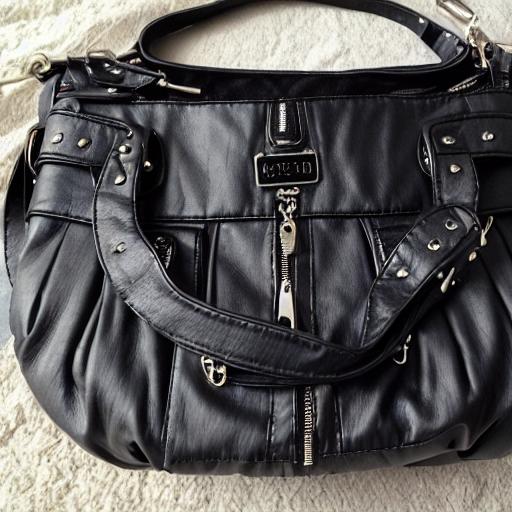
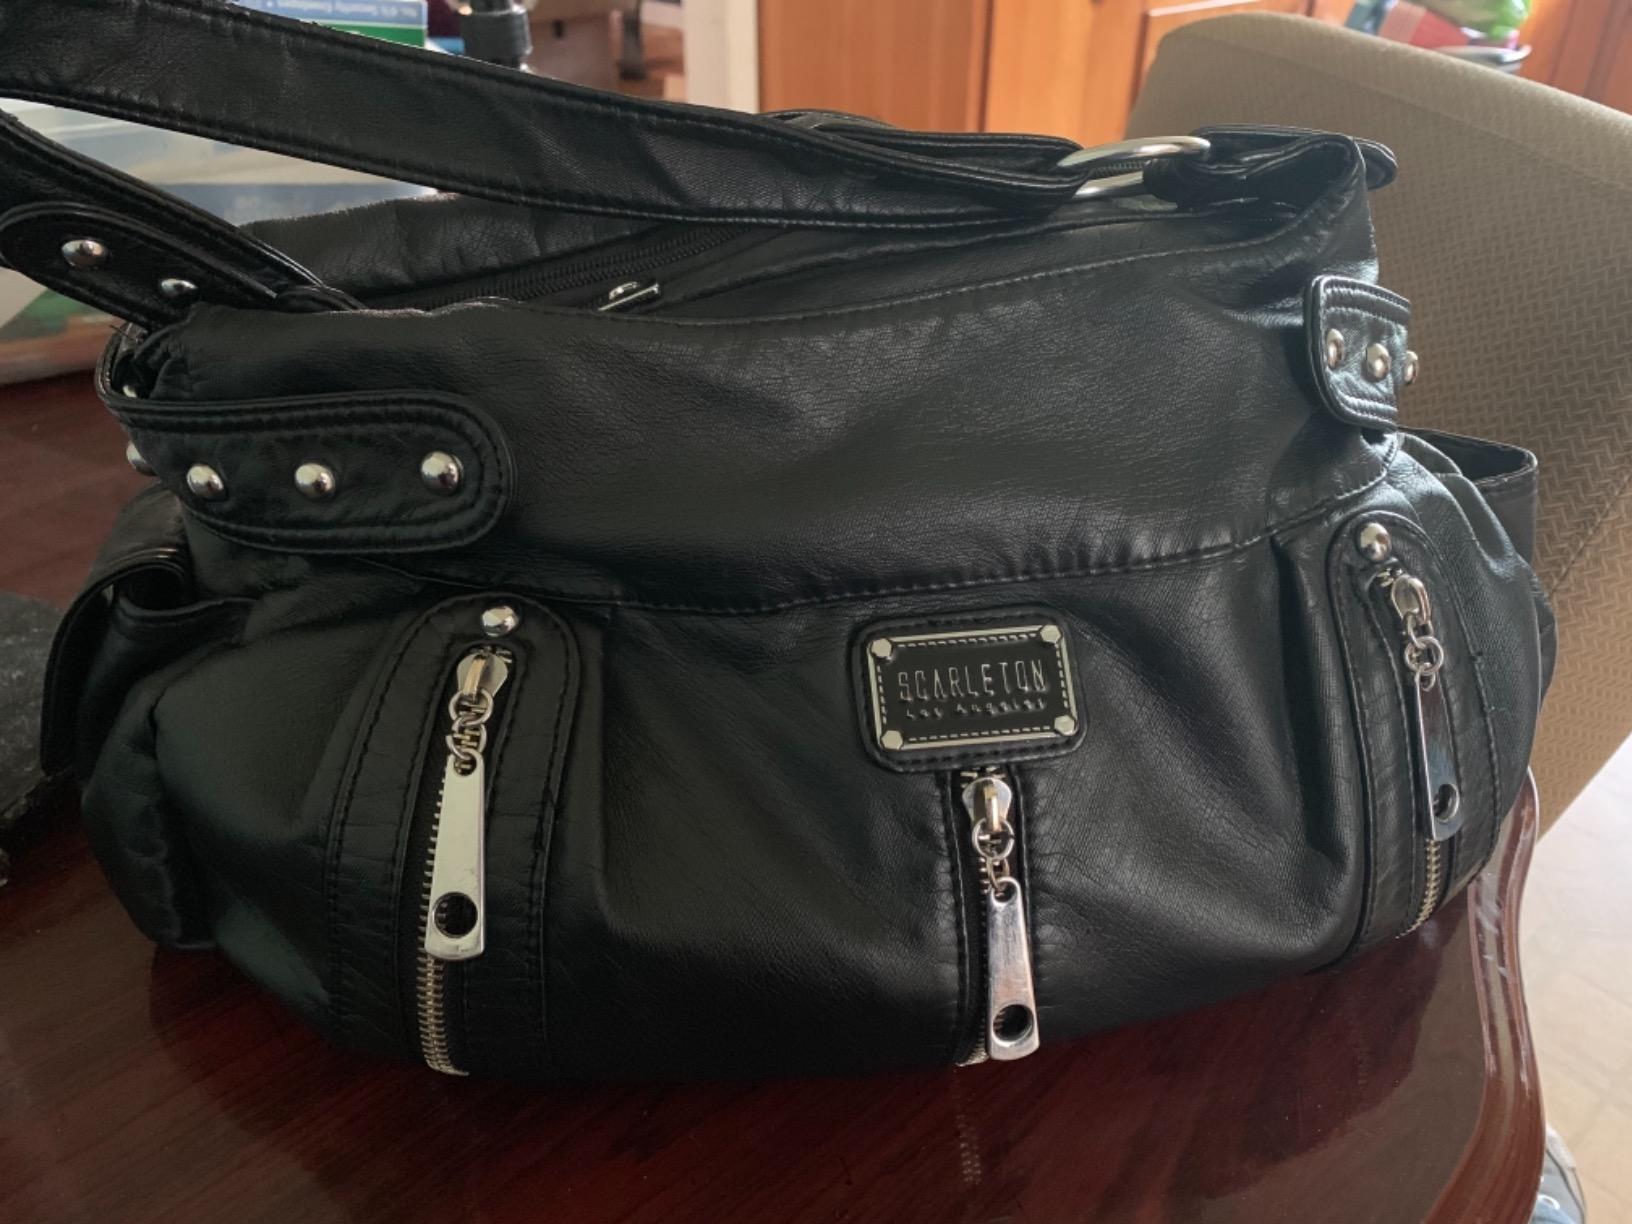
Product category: accessories_handbag
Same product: no